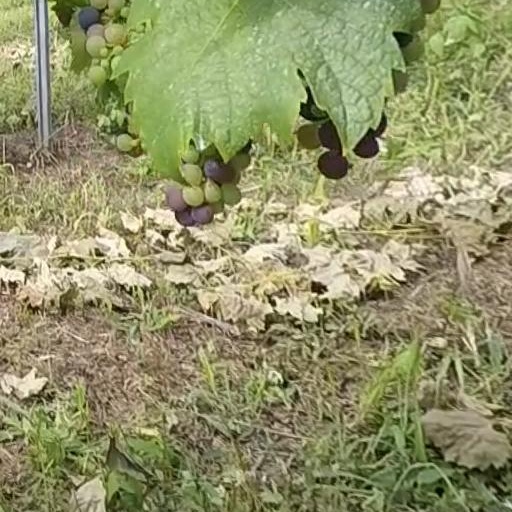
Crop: grape